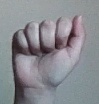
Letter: saad